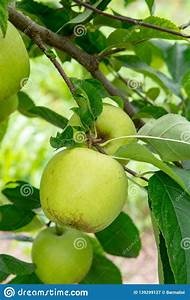
Label: apple